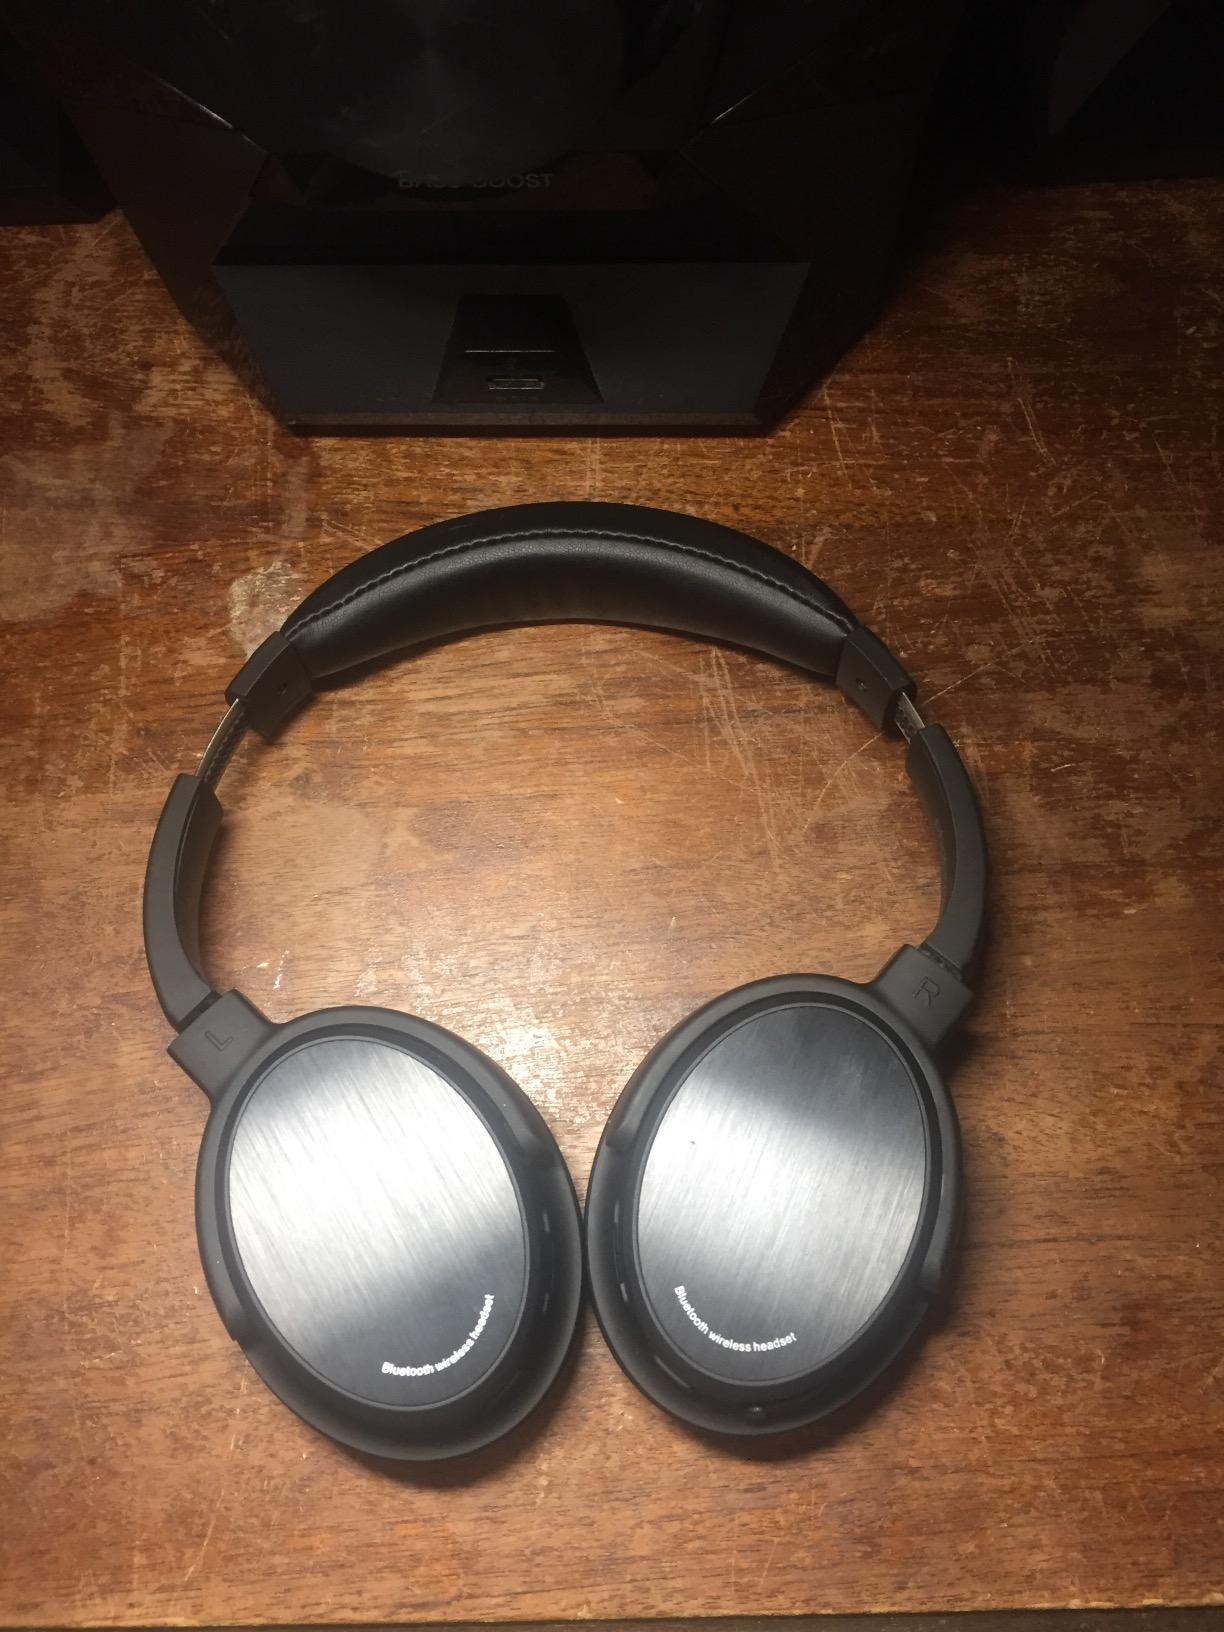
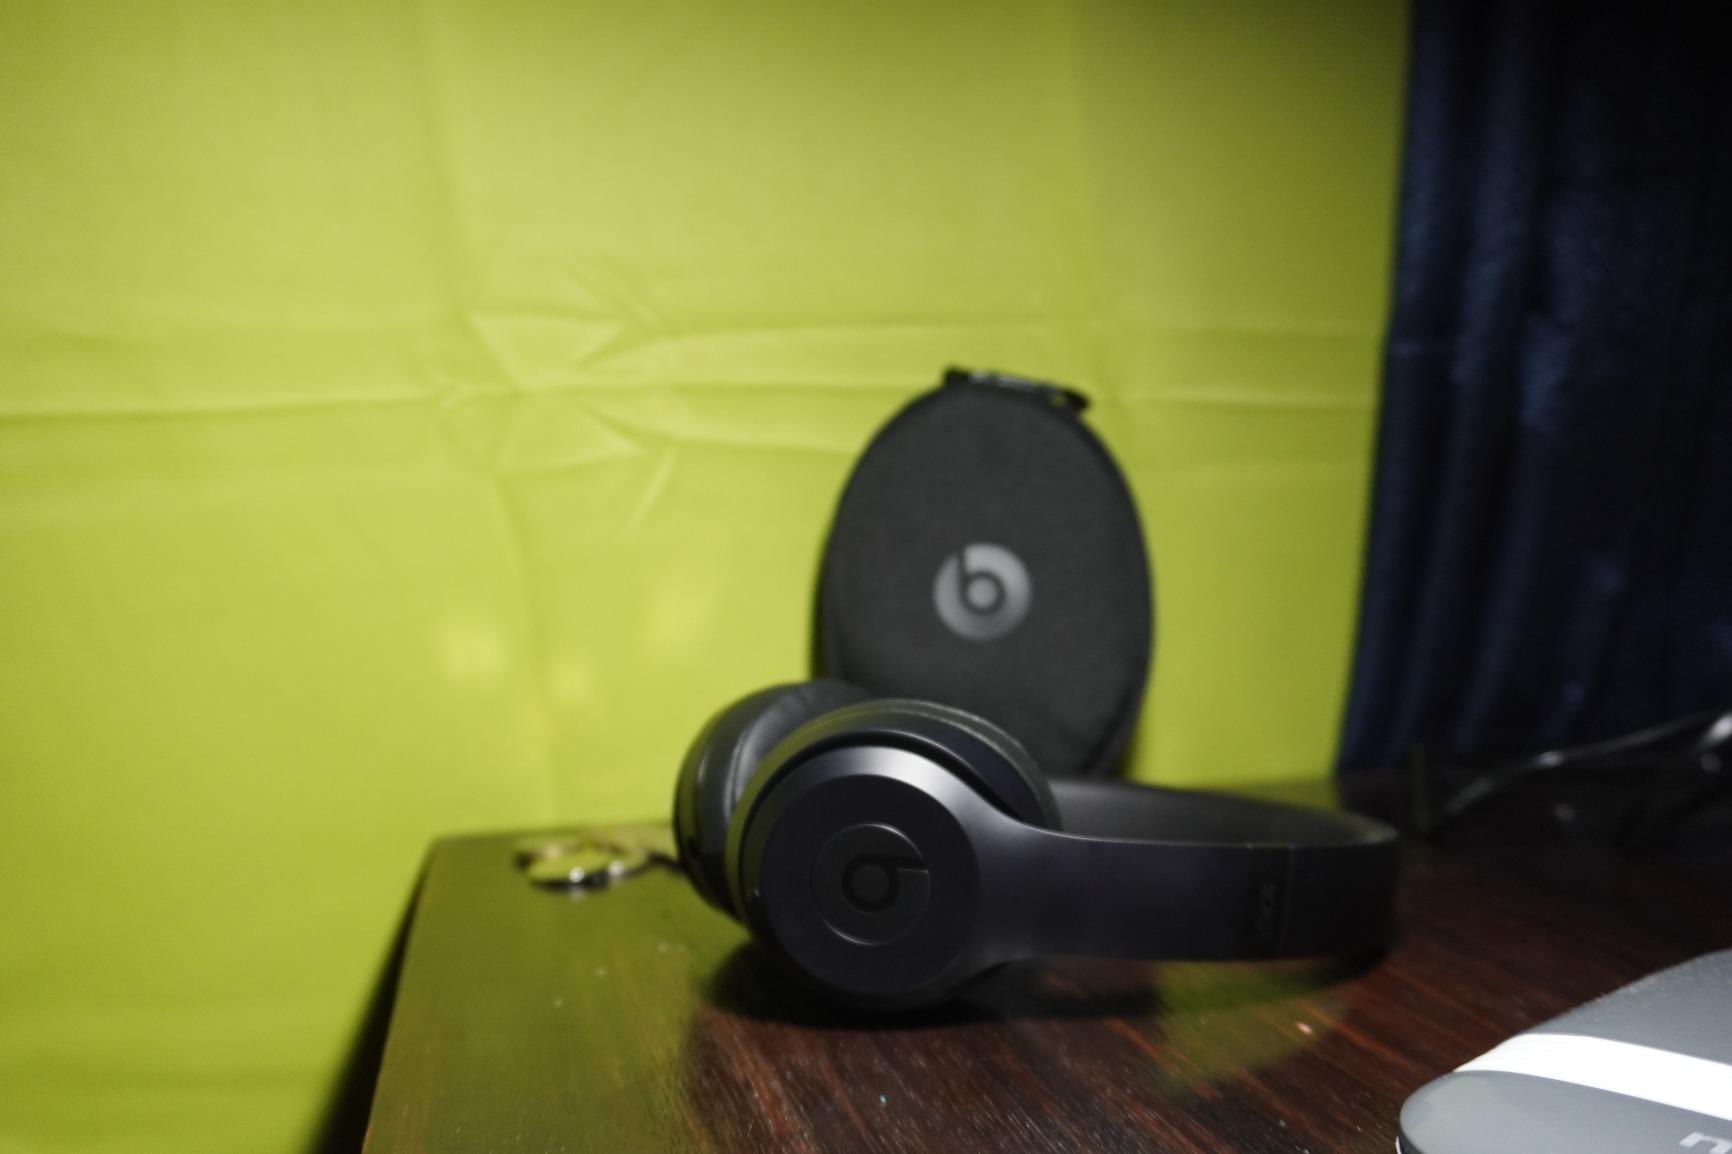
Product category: headphones
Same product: no